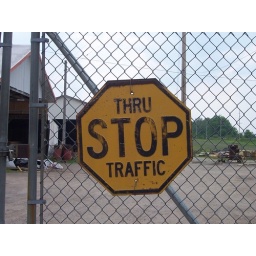
A yellow stop sign mounted to a gate in Kirby, Ohio. Hard to come by these.